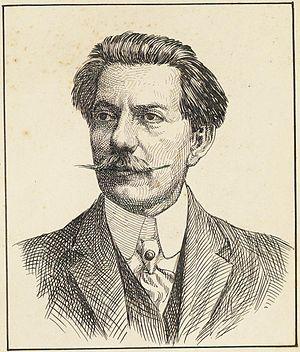
Antônio Mariano de Oliveira était un poète, pharmacien et professeur brésilien, plus connu par son nom de plume de Alberto de Oliveira. Avec Olavo Bilac et Raimundo Correia, il a fait partie de la « triade parnassienne » brésilienne. Il a été secrétaire d'État à l'éducation, membre associé de l'Académie des sciences de Lisbonne et membre de l'Académie brésilienne des lettres de 1897 jusqu'à sa mort en 1937.